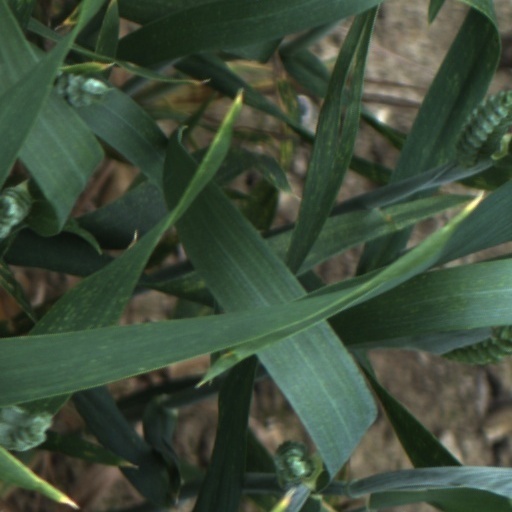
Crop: wheat